Victoria Road, Cambridge

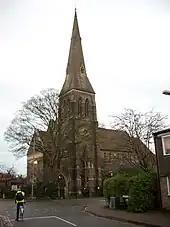
St Luke's Church, on Victoria Road.

Victoria Road is a residential road in the north of Cambridge, England. The road is designated the A1134. At the western end, the road links with Histon Road (B1049, leading north out of Cambridge towards the large village of Histon, on the other side of the A14), Huntingdon Road (A1307, leading northwest out of the city to link with the M11 motorway), Mount Pleasant, and Castle Street.In 1950, there were plans to improve this junction, but they never came to fruition. At the eastern end it links with Chesterton Road (A1303) and also links to Milton Road, the A1134, then A1309, northeast out of the city, also linking with the A14.